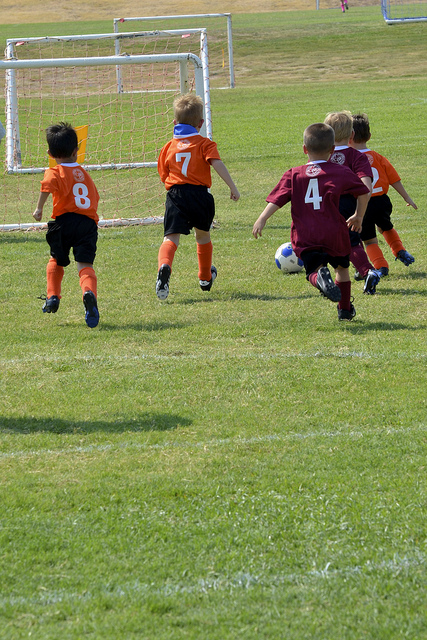
các cậu bé đang chơi bóng đá ở trên sân